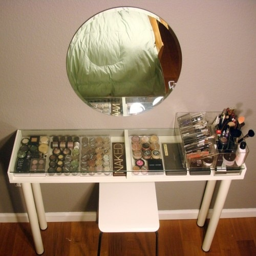
could use this vanity in my room !